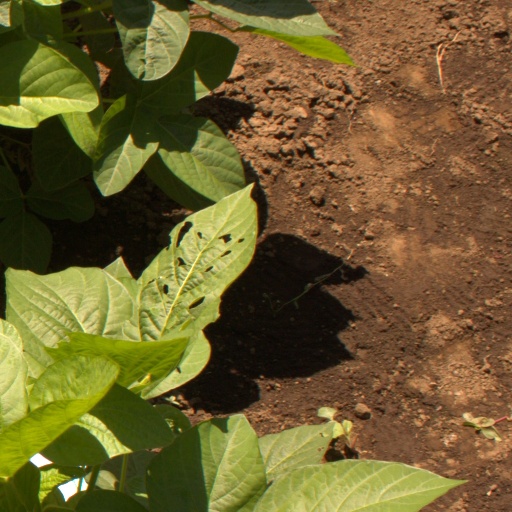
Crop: soybean